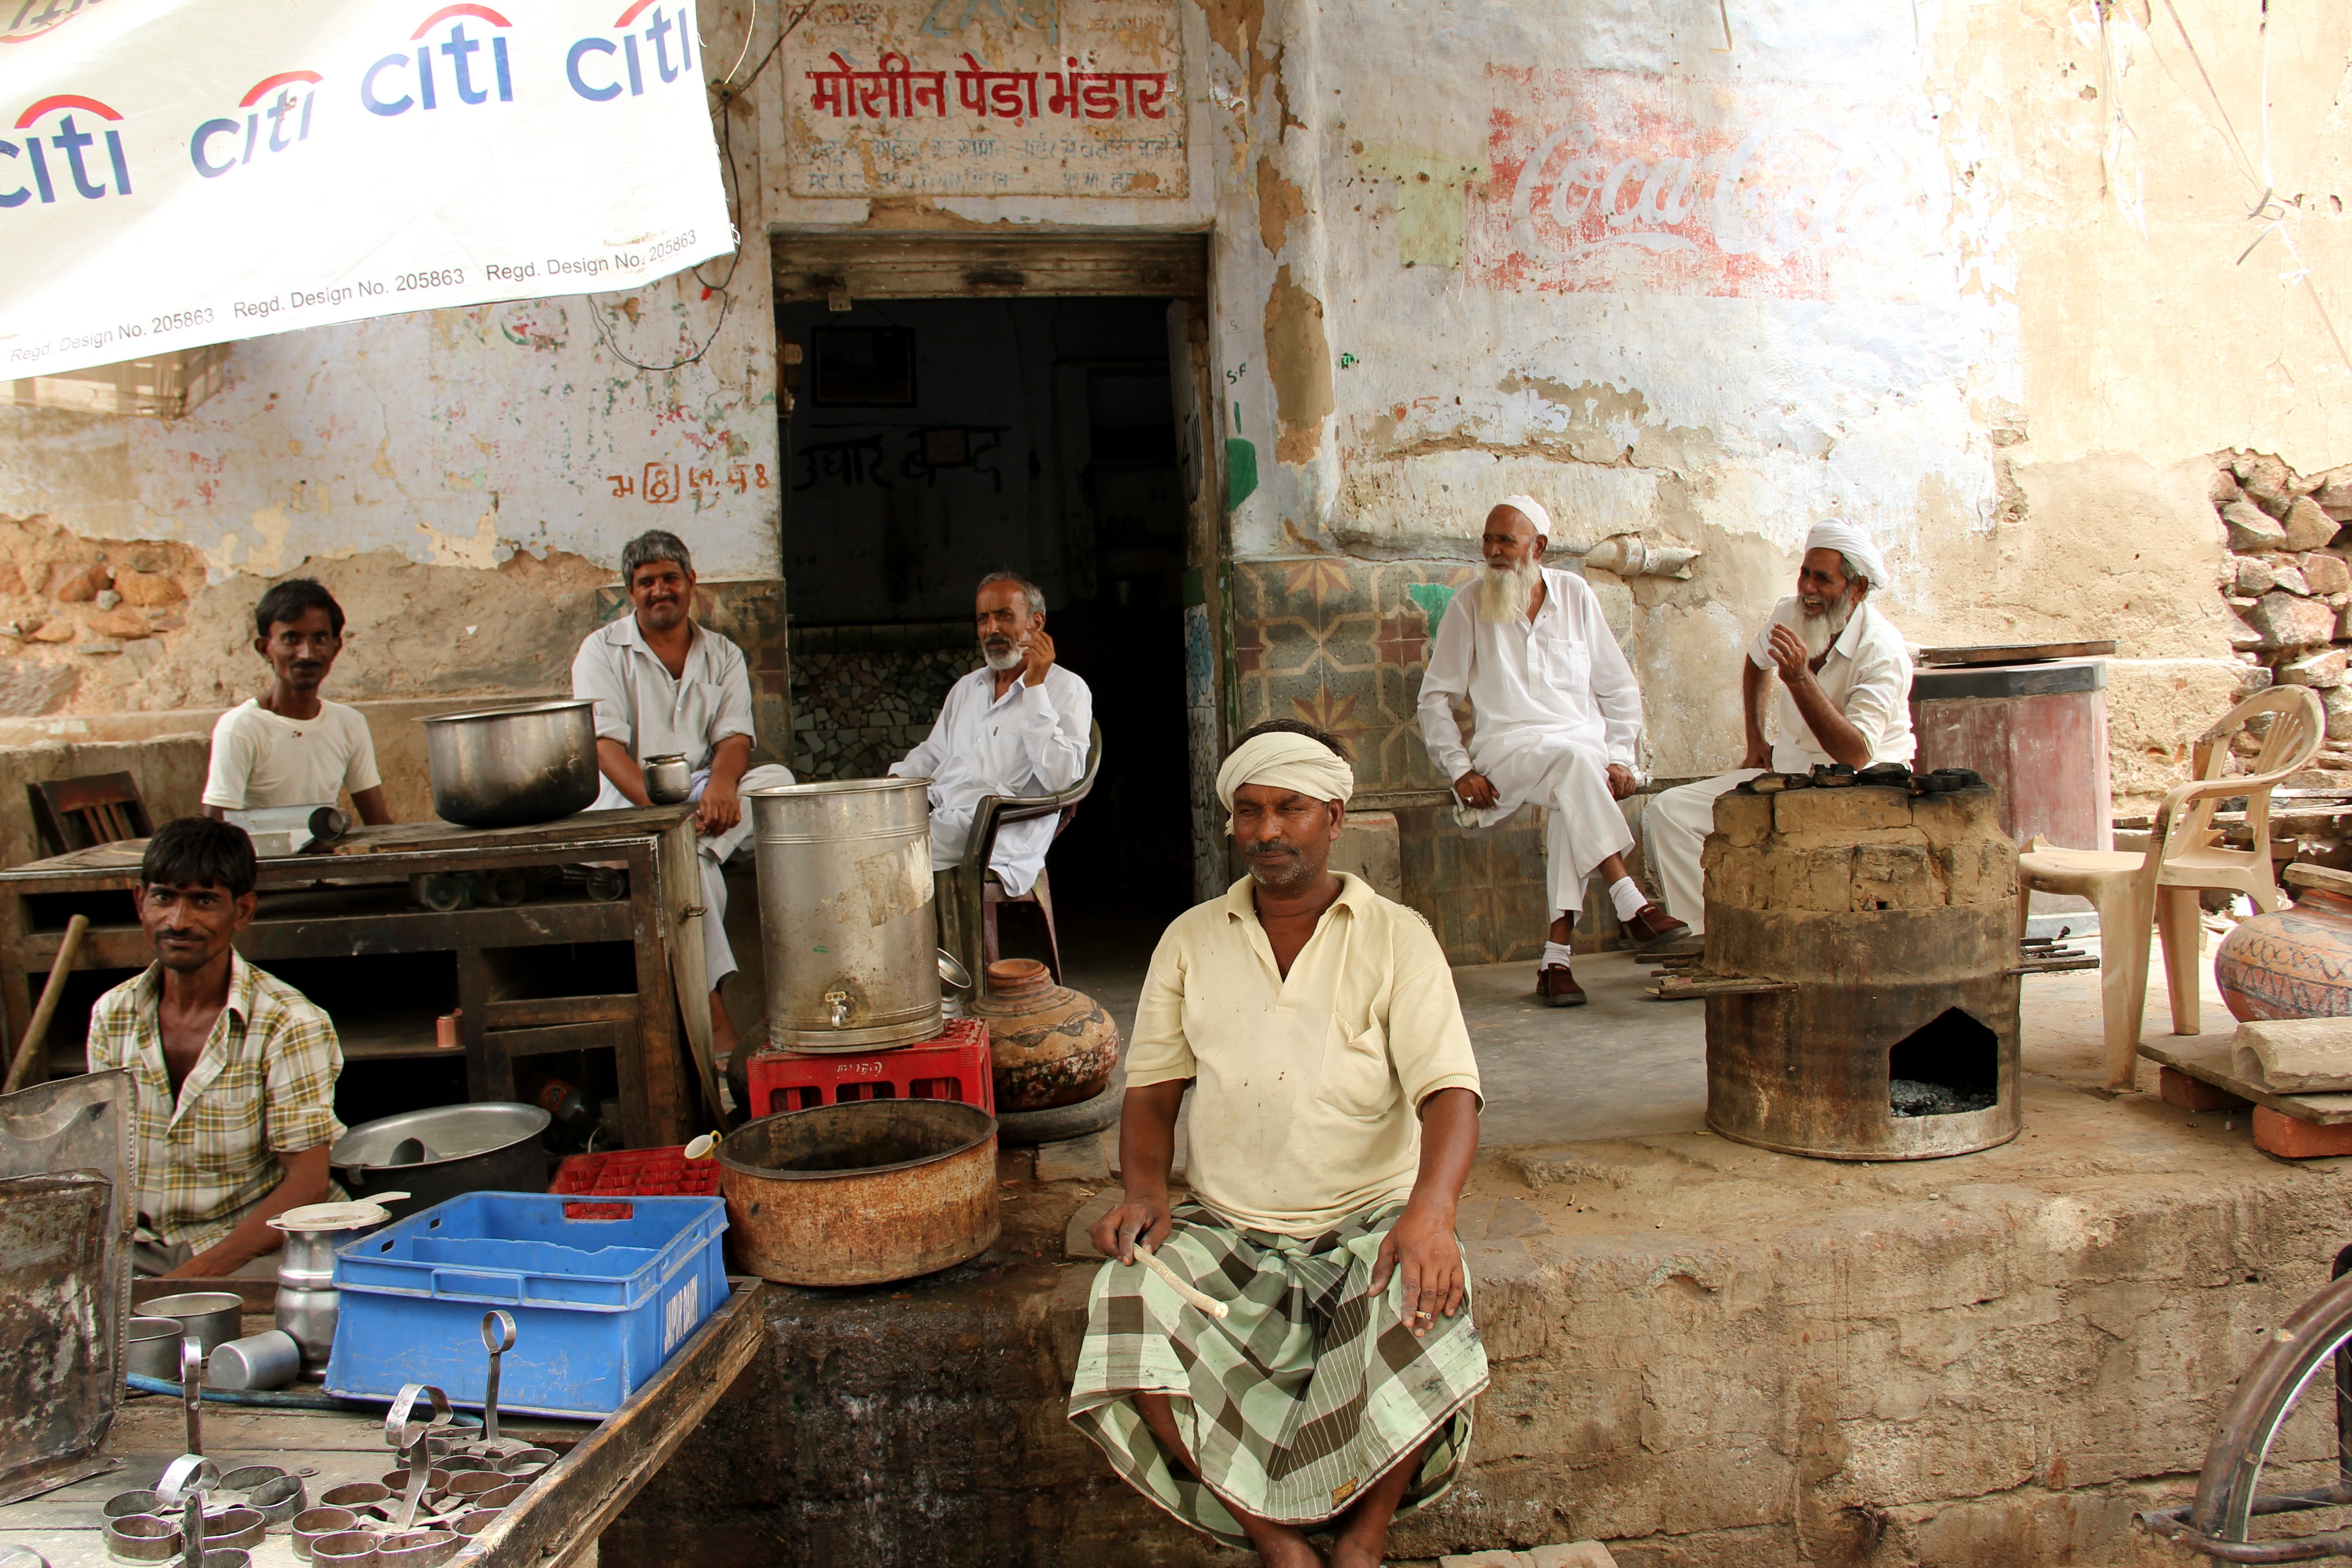
art, temple, tradition, rajasthan, ancient history, caf scene, man group